Raspberry Pi

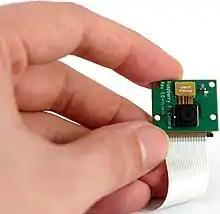
Camera Module (original)

The recommended operating system is Raspberry Pi OS, a Debian-based Linux distribution optimized for Raspberry Pi hardware and tuned to have low base memory requirements. It is available in both 32-bit and 64-bit versions and comes in several editions: a standard edition, a "Lite" version without a desktop environment, and a "Full" version that includes a comprehensive suite of software.